Wuhan Metro

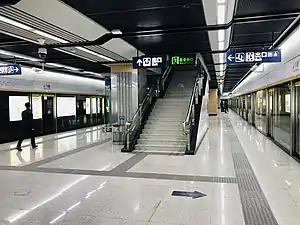
Yunfei Road station of Line 3

Overall construction of Line 3 was approved by National Development and Reform Commission on February 23, 2012, and officially started on March 31, 2012. Line 3 went into operation on December 28, 2015. Line 3 cars are Type B and manufactured by CRRC Changchun Railway Vehicles. Line 3's color is dark yellow.